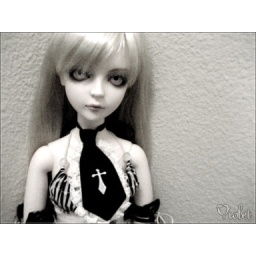
Savine in black & white